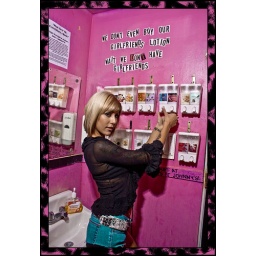
This is in the most punk rock bar in the worlds bathroom, ALLLLL kind of lotion.